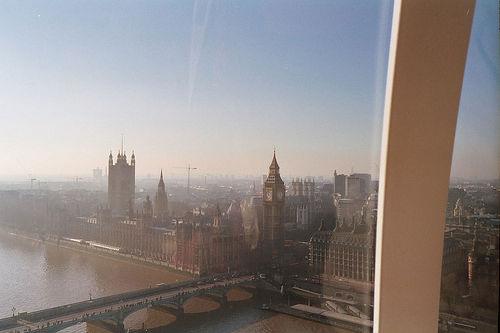
Weather: sun or clear